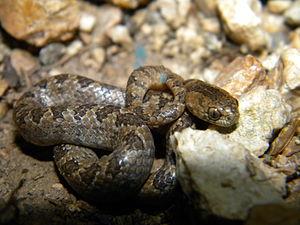
Sibon sanniolus est une espèce de serpents de la famille des Dipsadidae.